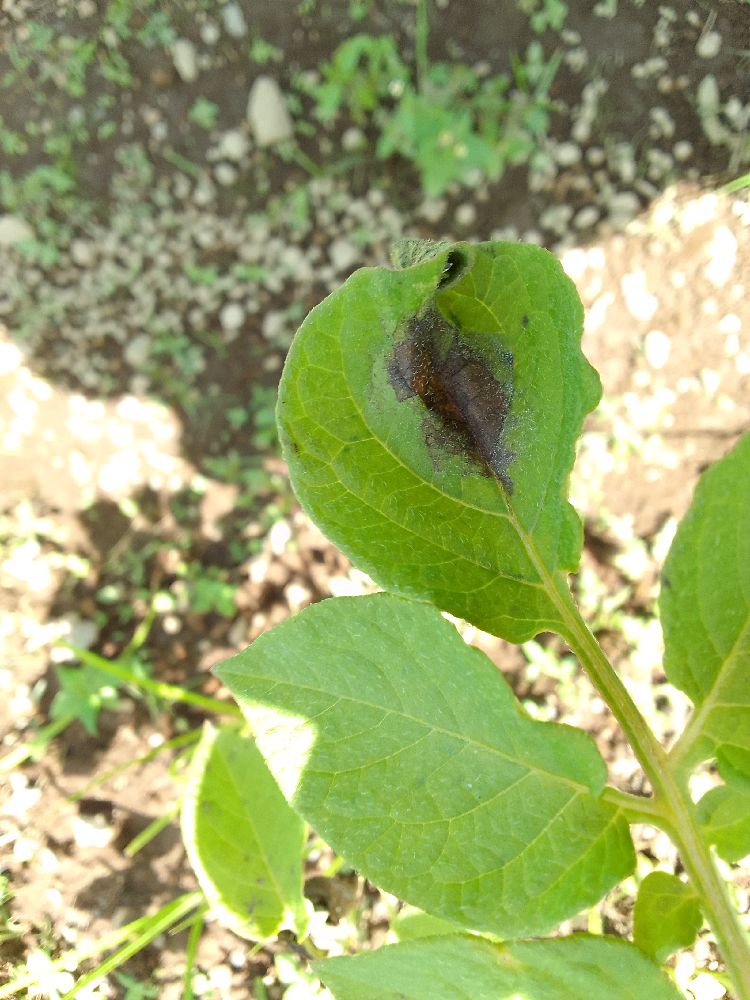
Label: Late blight